Grangemouth Refinery

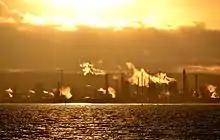
December 2011

The Grangemouth Refinery remains a major landmark, with its numerous gas flares and cooling towers visible across a wide area of the Scottish Lowlands.